Sébastien Lifshitz

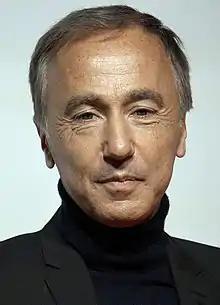

Sébastien Lifshitz (born 1968) is a French screenwriter and director. He teaches at La Fémis, a school that focuses on the subject of image and sound. He studied at the École du Louvre, and has a bachelor's degree from the University of Paris in history of art.